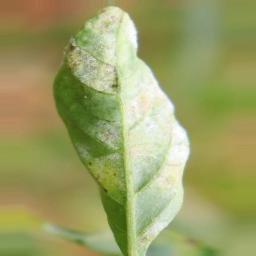
Label: powdery mildew